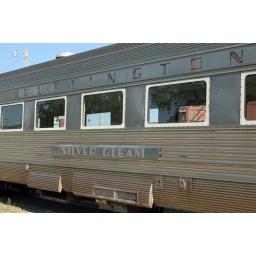
The coach car was built in 1940. Car is located at railraod museum in Atchison, KS.